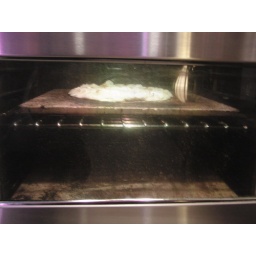
pizza a casa pizza bianco 2 in oven